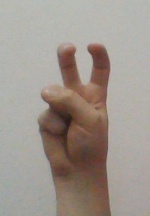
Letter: toot